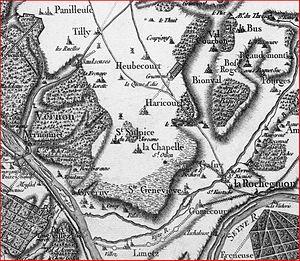
Carte de Cassini de la région de Gasny
Gasny est une commune française située dans le département de l'Eure en région Normandie.